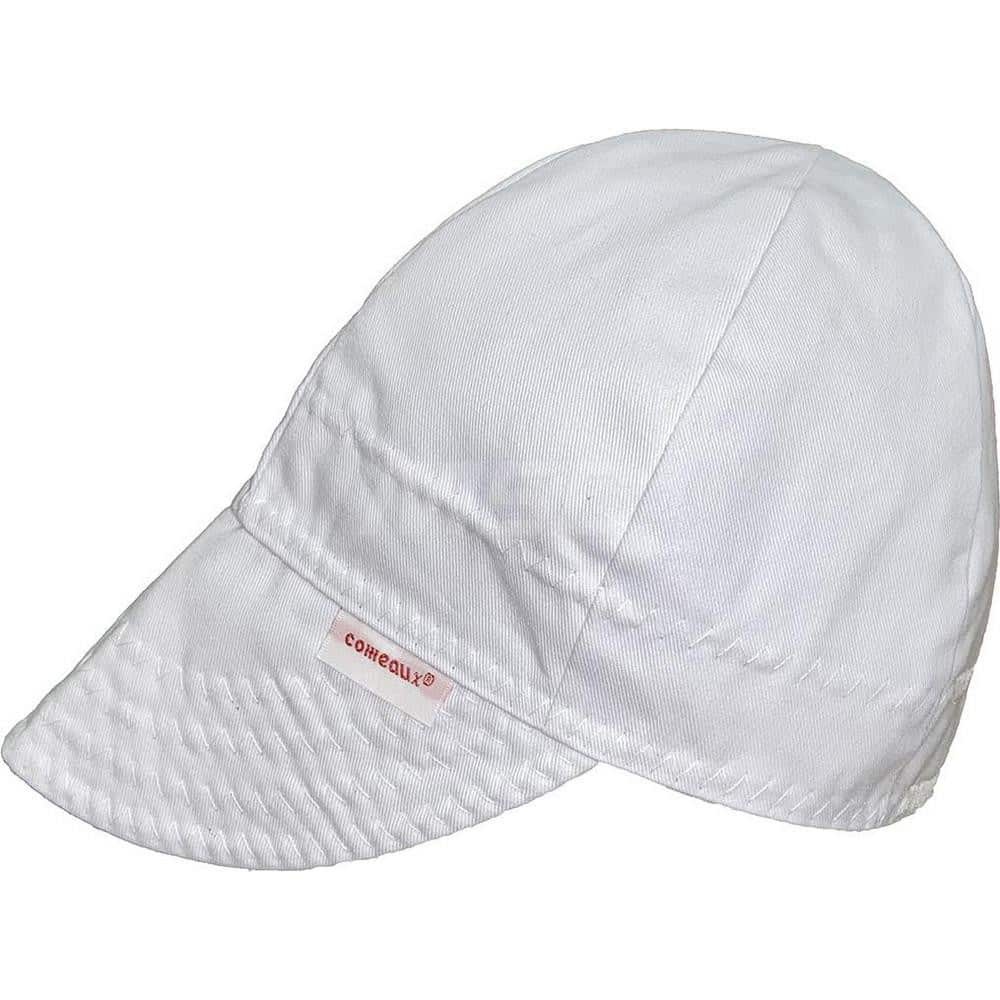
Hat: Cotton, White, Size Universal, Solid
Item #: 20925442 Brand: Comeaux Caps Model #: COM-WH15700 Product Specifications Garment Style Hat Size Universal Head Circumference 22.2500 Material Cotton Pattern Solid
Brand: Comeaux Caps
Category: Apparel & Accessories > Clothing Accessories > Hats